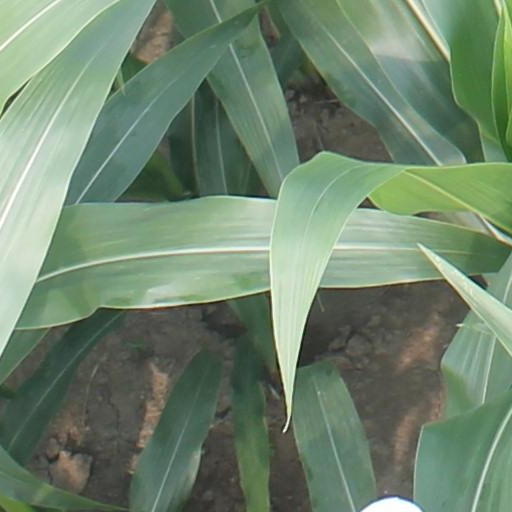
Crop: maize; corn